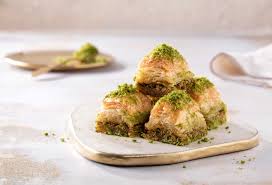
Yemek: baklava